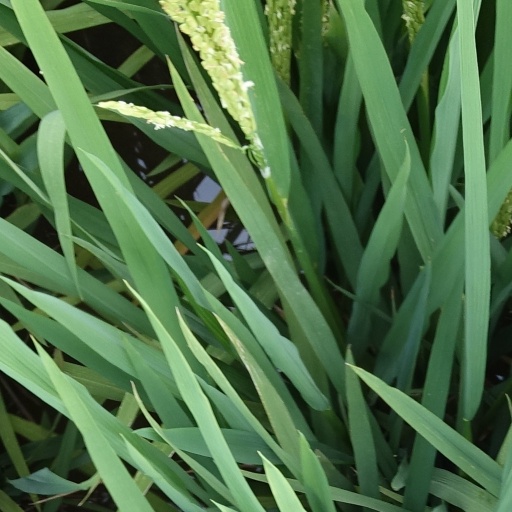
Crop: rice